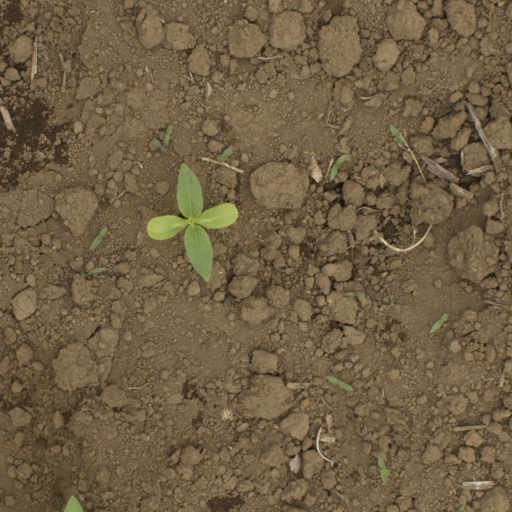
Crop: Jerusalem artichoke